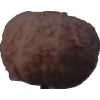
Label: orange_peeled